Little Green Men (The X-Files)

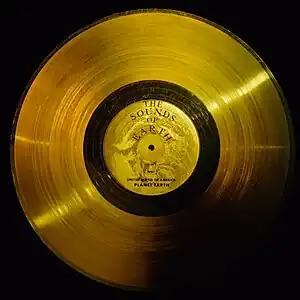

This episode was written by Glen Morgan and James Wong, and directed by David Nutter. Originally, the season two premiere was supposed to be written by series creator Chris Carter. In the rough draft of this version, Mulder would have been sent to Moscow. Carter, however, assigned the episode to Morgan and Wong, and the story changed accordingly. Before working on the series, Morgan had written a script with the same name as this episode about a man who goes to a telescope located in Chile. The script was never turned into a finished product, but Morgan liked various elements of it, so he cannibalized parts for "Little Green Men". The episode was specifically written for Mulder to question himself and his beliefs, and according to Morgan and Wong, one of the main themes of the episode is "the idea that we all have to fight our own little green men and carry on."